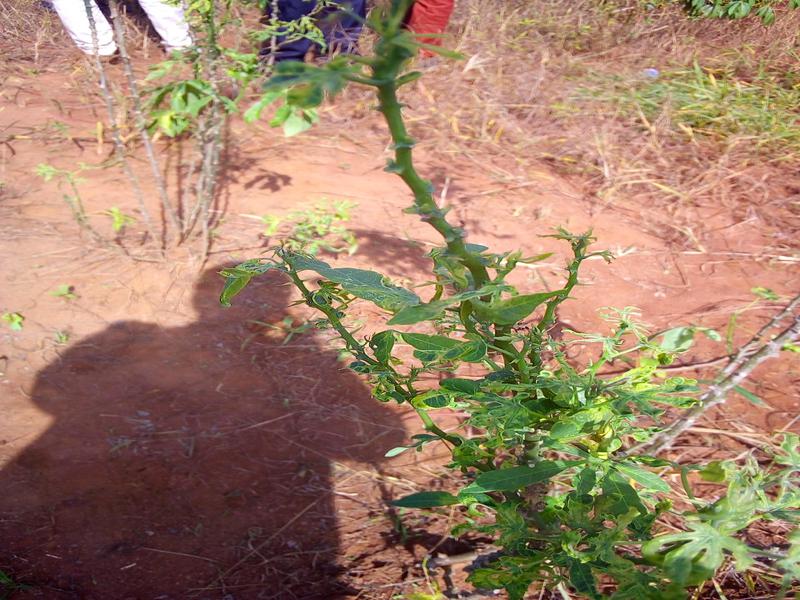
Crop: cassava
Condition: mosaic_disease